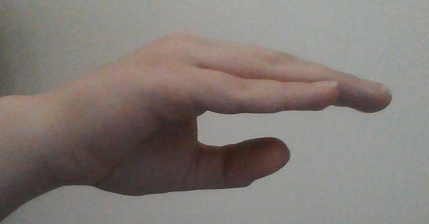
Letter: jeem